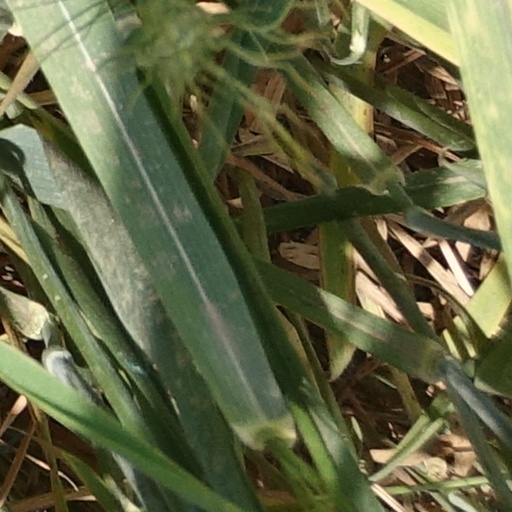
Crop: wheat